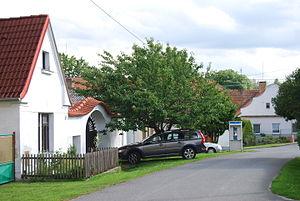
Zběšičky est une commune du district de Písek, dans la région de Bohême-du-Sud, en République tchèque. Sa population s'élevait à 145 habitants en 2017.